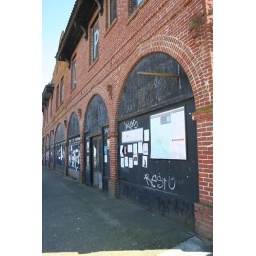
An old building spotted in Point Reyes, Ca.